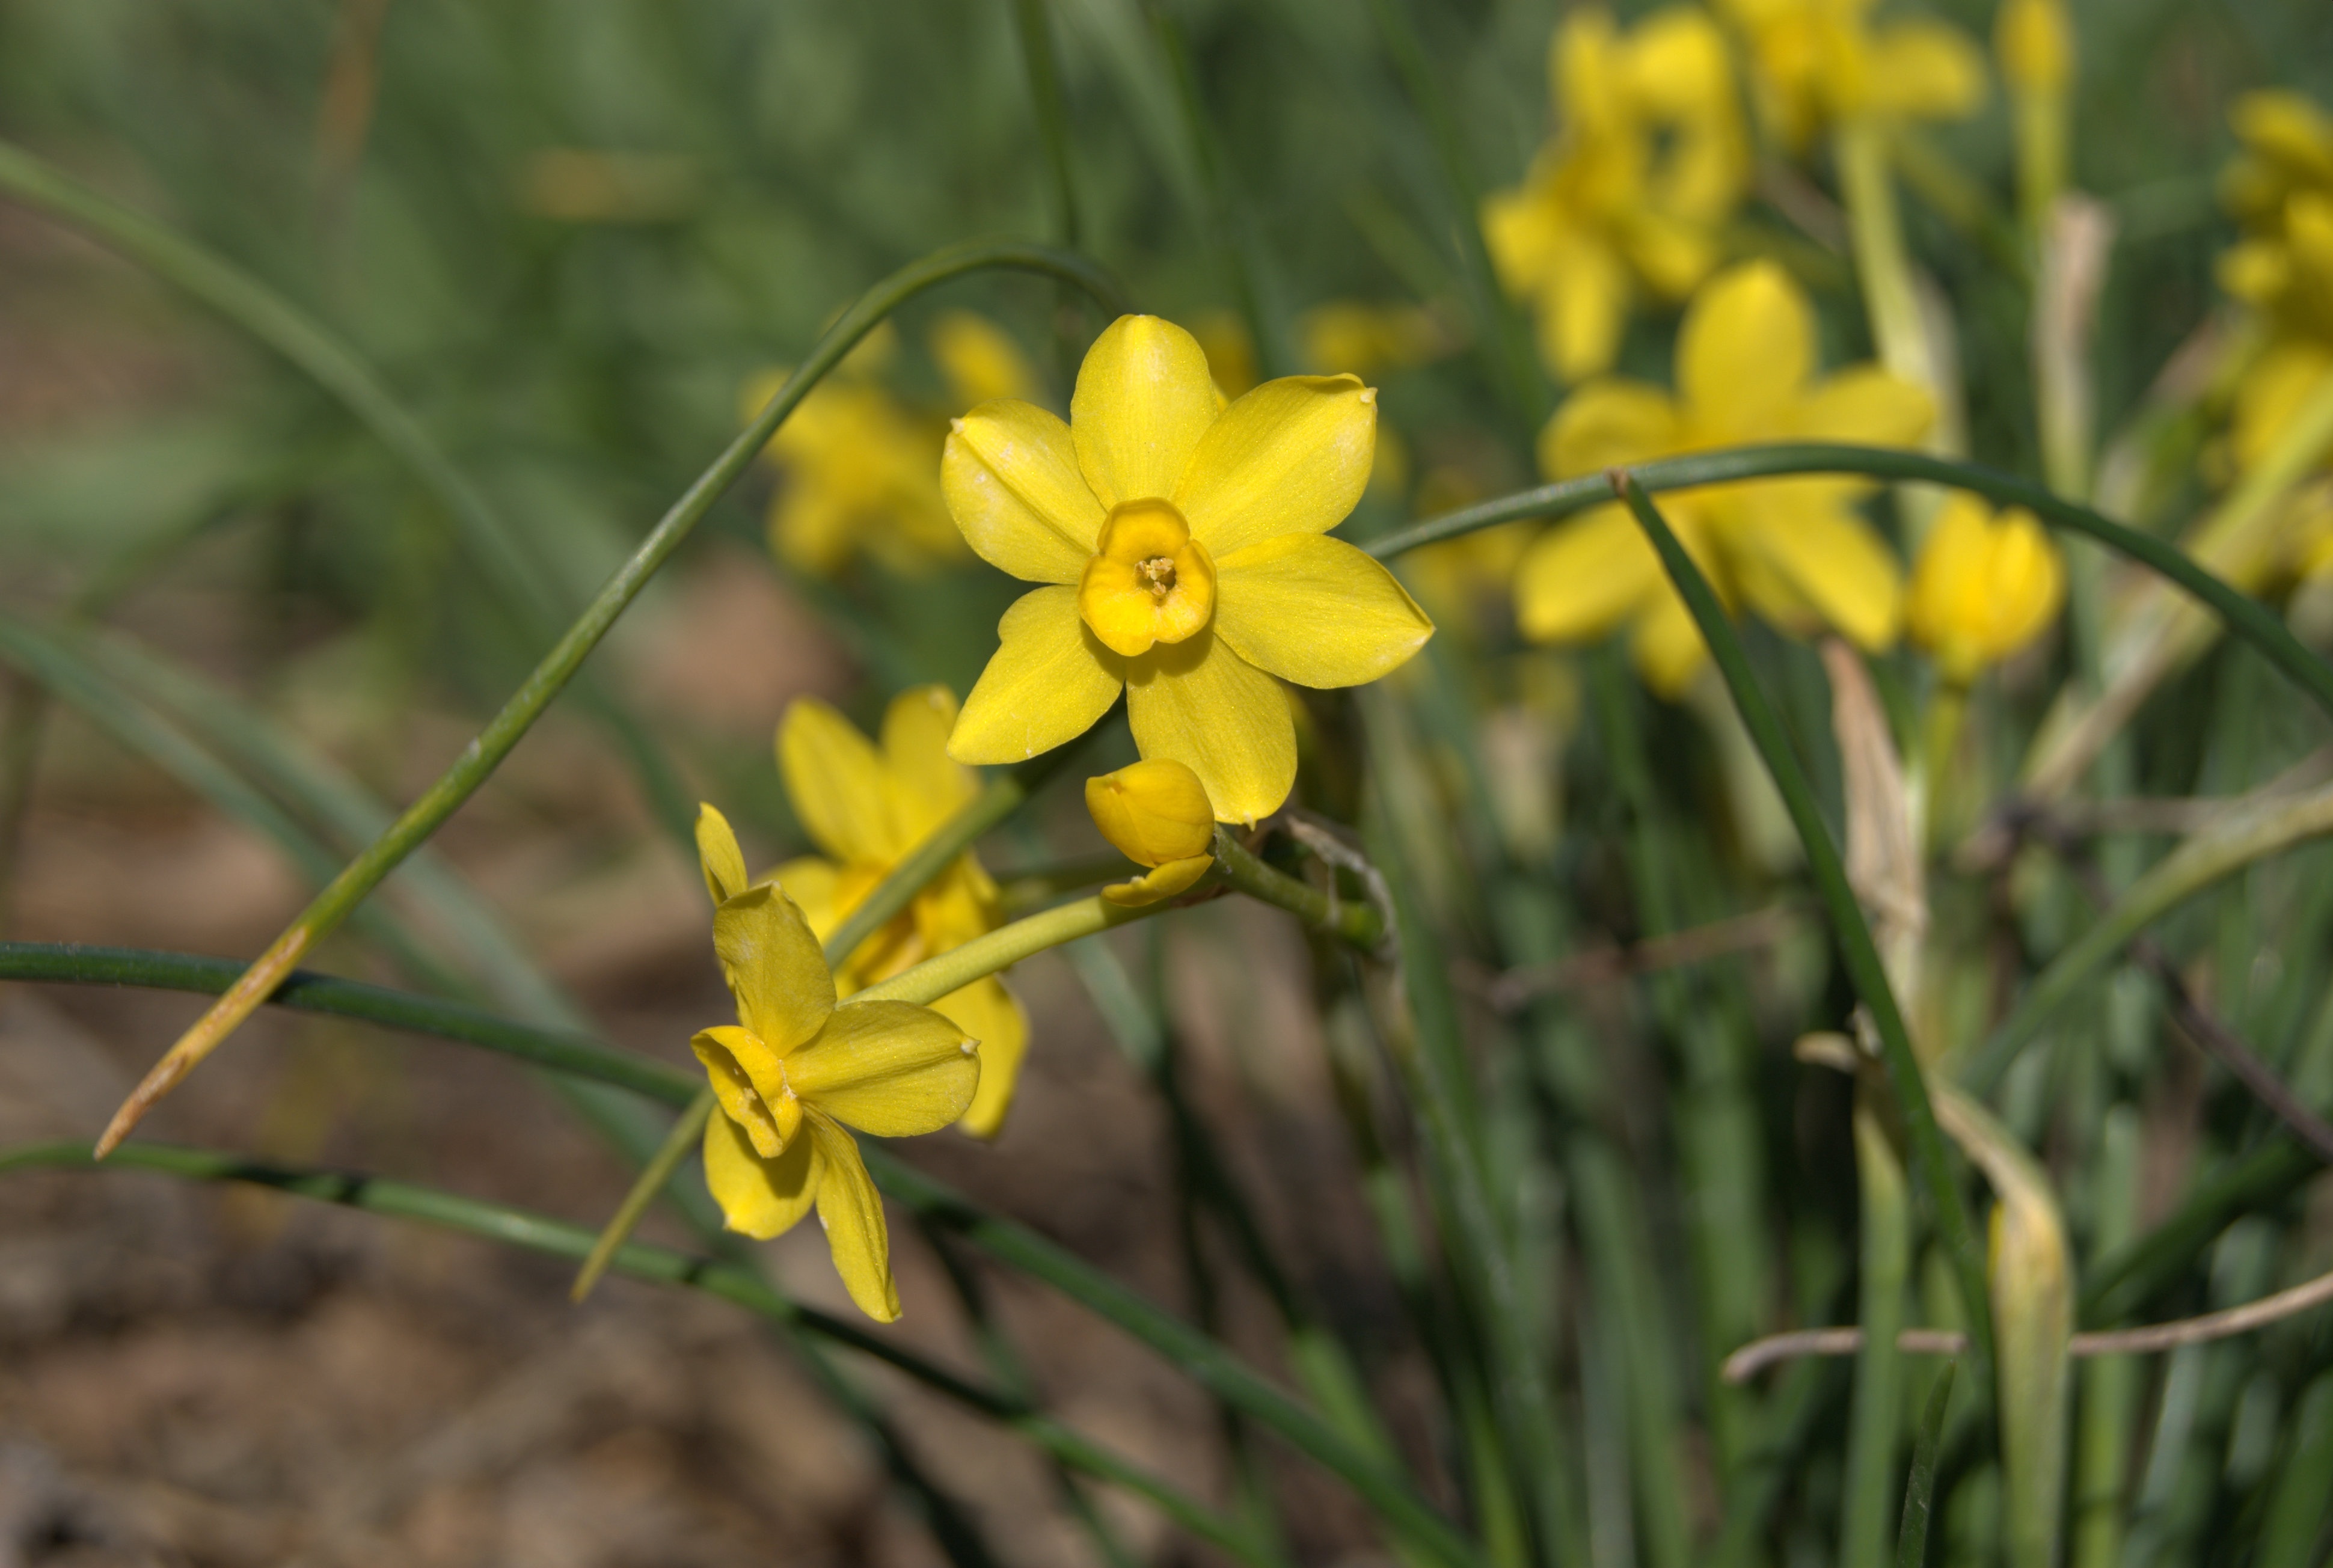
plant, meadow, prairie, flower, spring, yellow, daffodil, flora, wildflower, flowers, narcissus, flowering plant, gagea, land plant